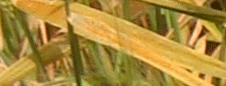
Label: Wheat___Brown_Rust